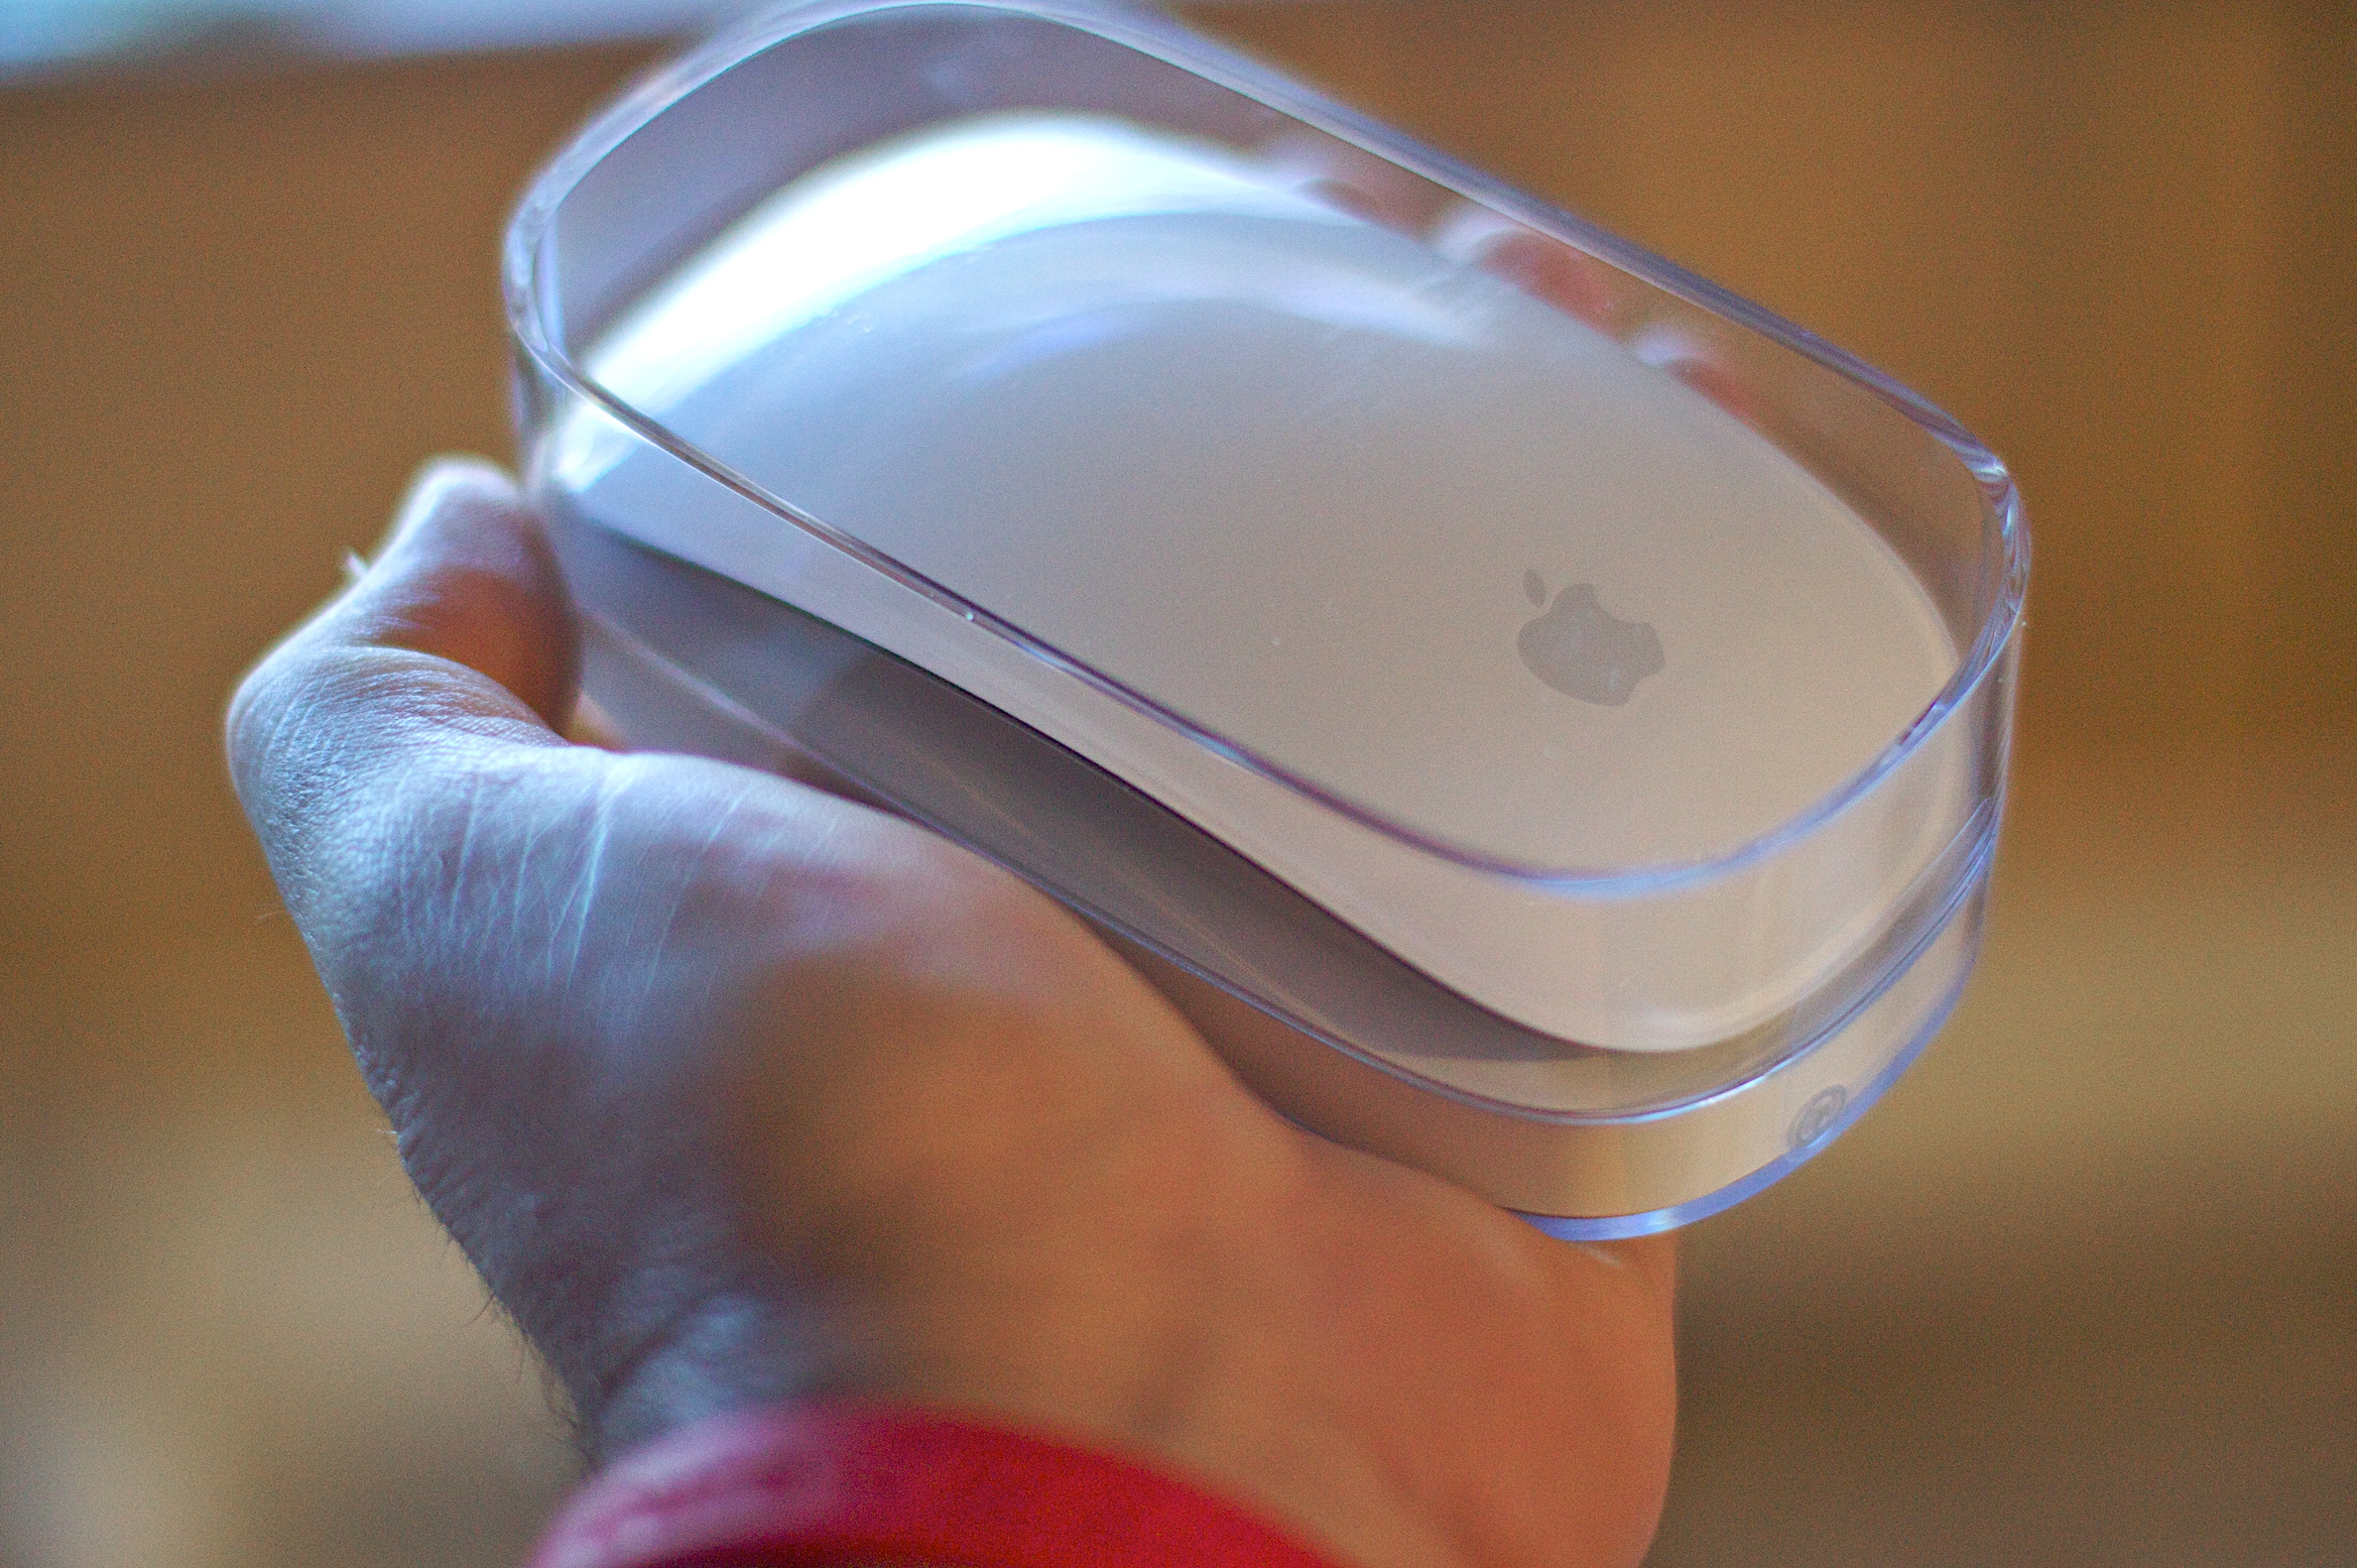
hand, apple, technology, mouse, finger, gadget, ear, close up, human body, product, glasses, skin, organ, sense